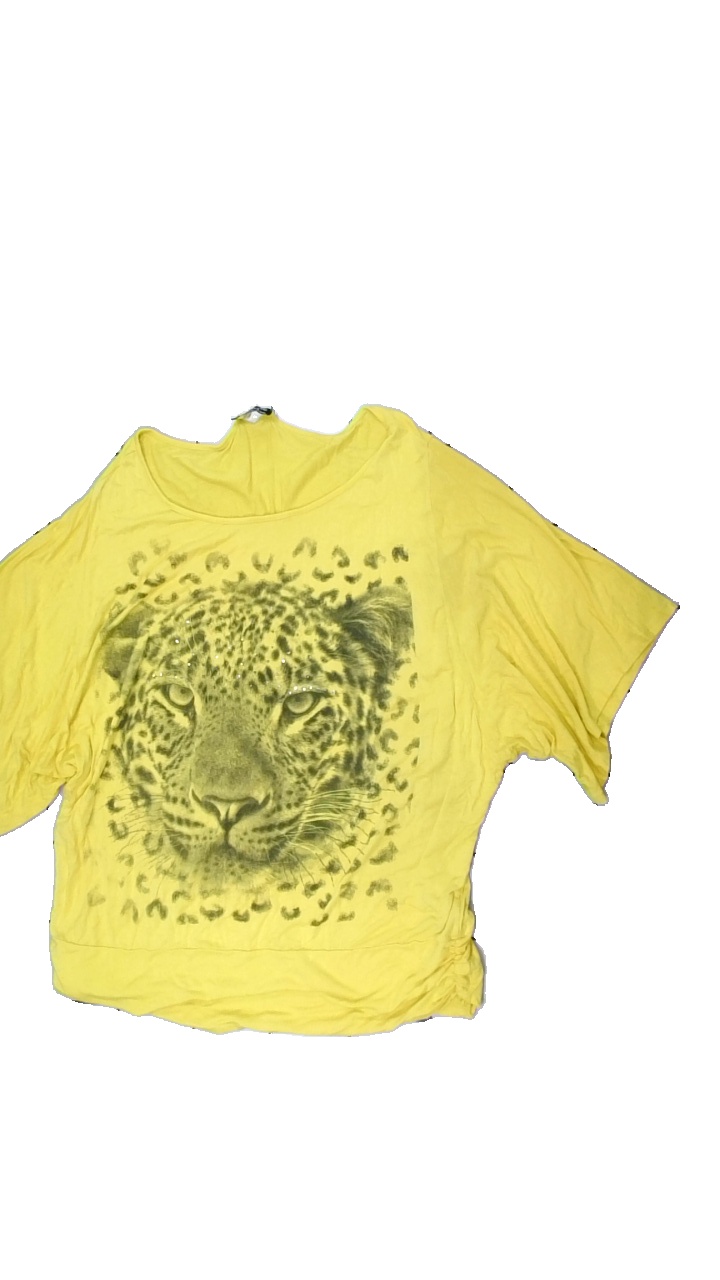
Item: T-shirt (Ladies)
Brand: Novelle Collection
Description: Glitter missing
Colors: Yellow, Grey
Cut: Loose
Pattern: Other
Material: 100% Viscose
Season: All
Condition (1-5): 2
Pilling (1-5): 1
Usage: Export
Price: <50